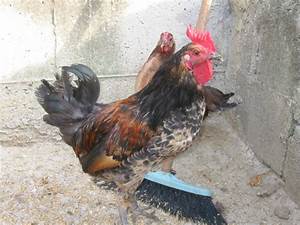
Label: chicken